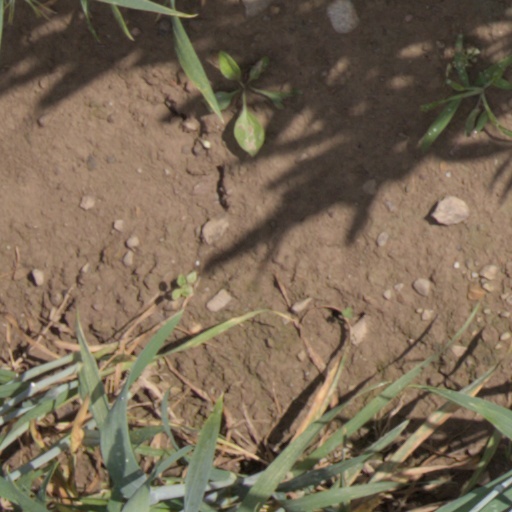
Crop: wheat